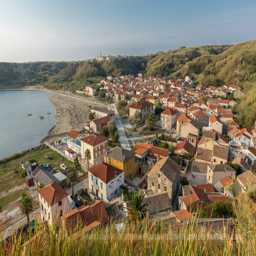
# greet the morning with a little walk around island .